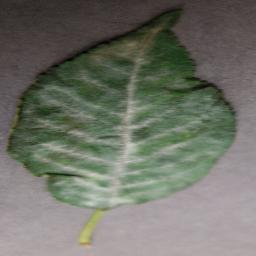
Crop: cherry
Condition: (including_sour)_powdery_mildew